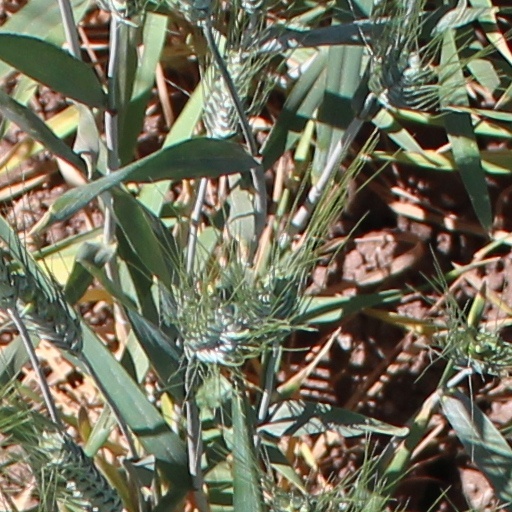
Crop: wheat